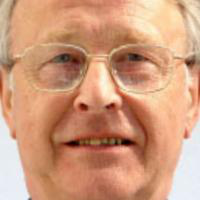
Age group: age 56-65